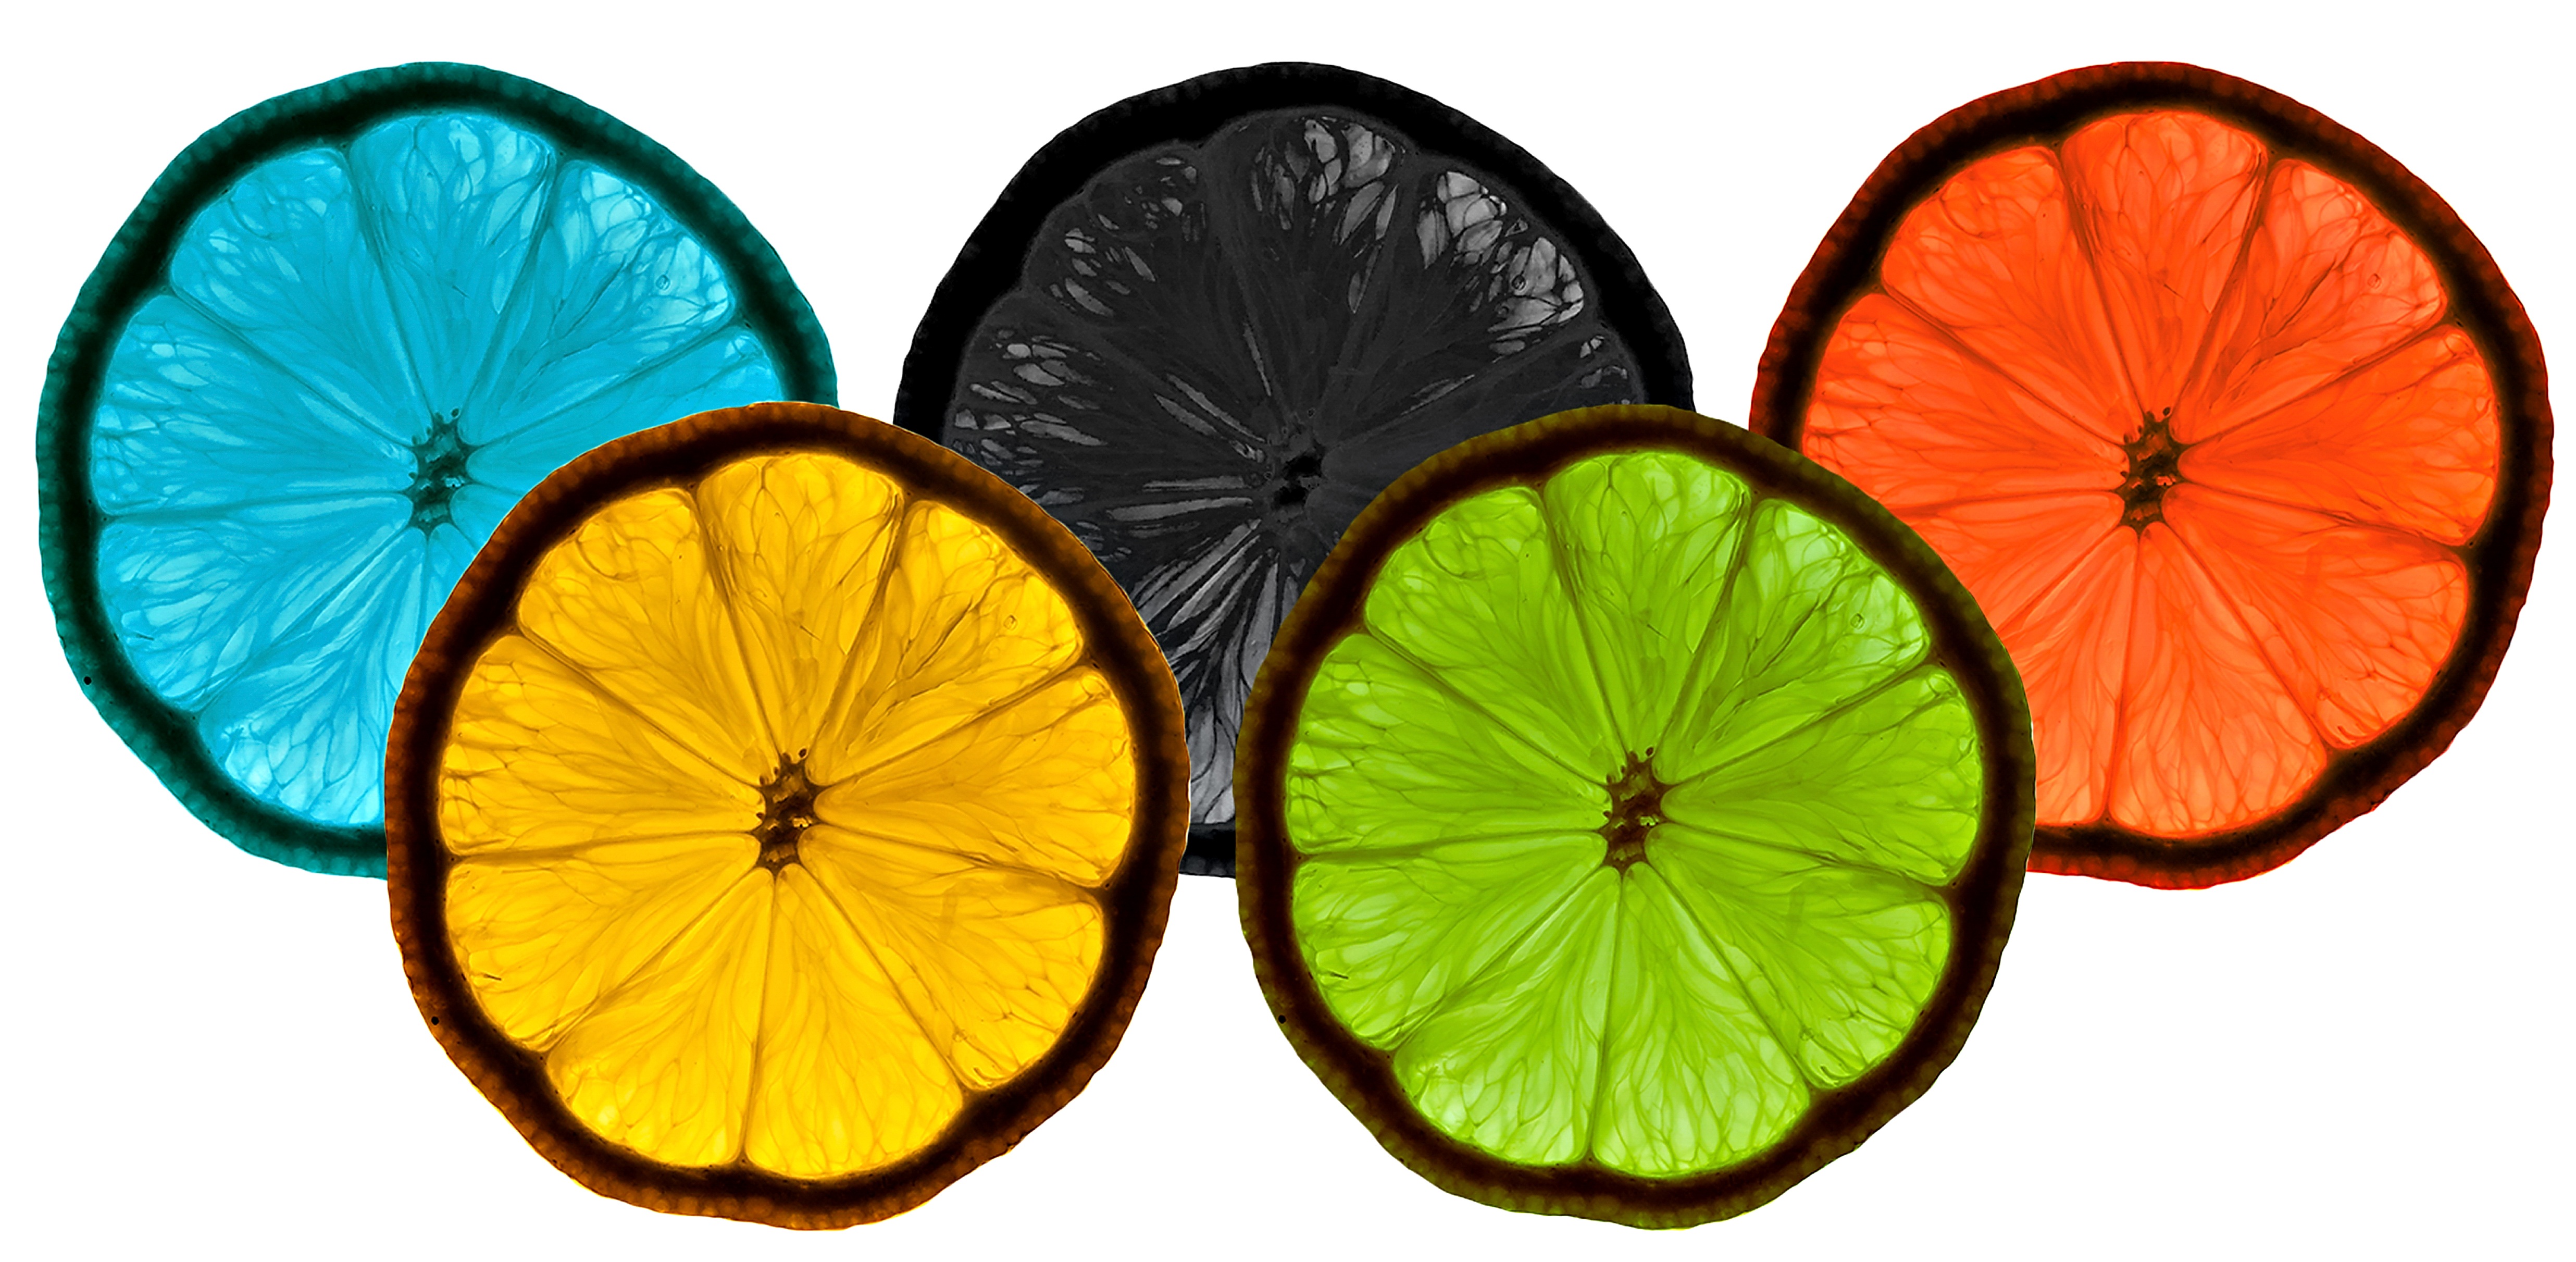
wheel, flower, food, green, red, produce, blue, black, colorful, yellow, limes, lemons, white background, tropical fruits